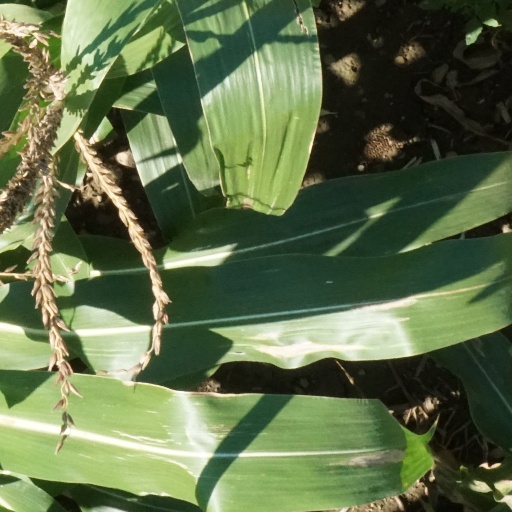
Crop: maize; corn